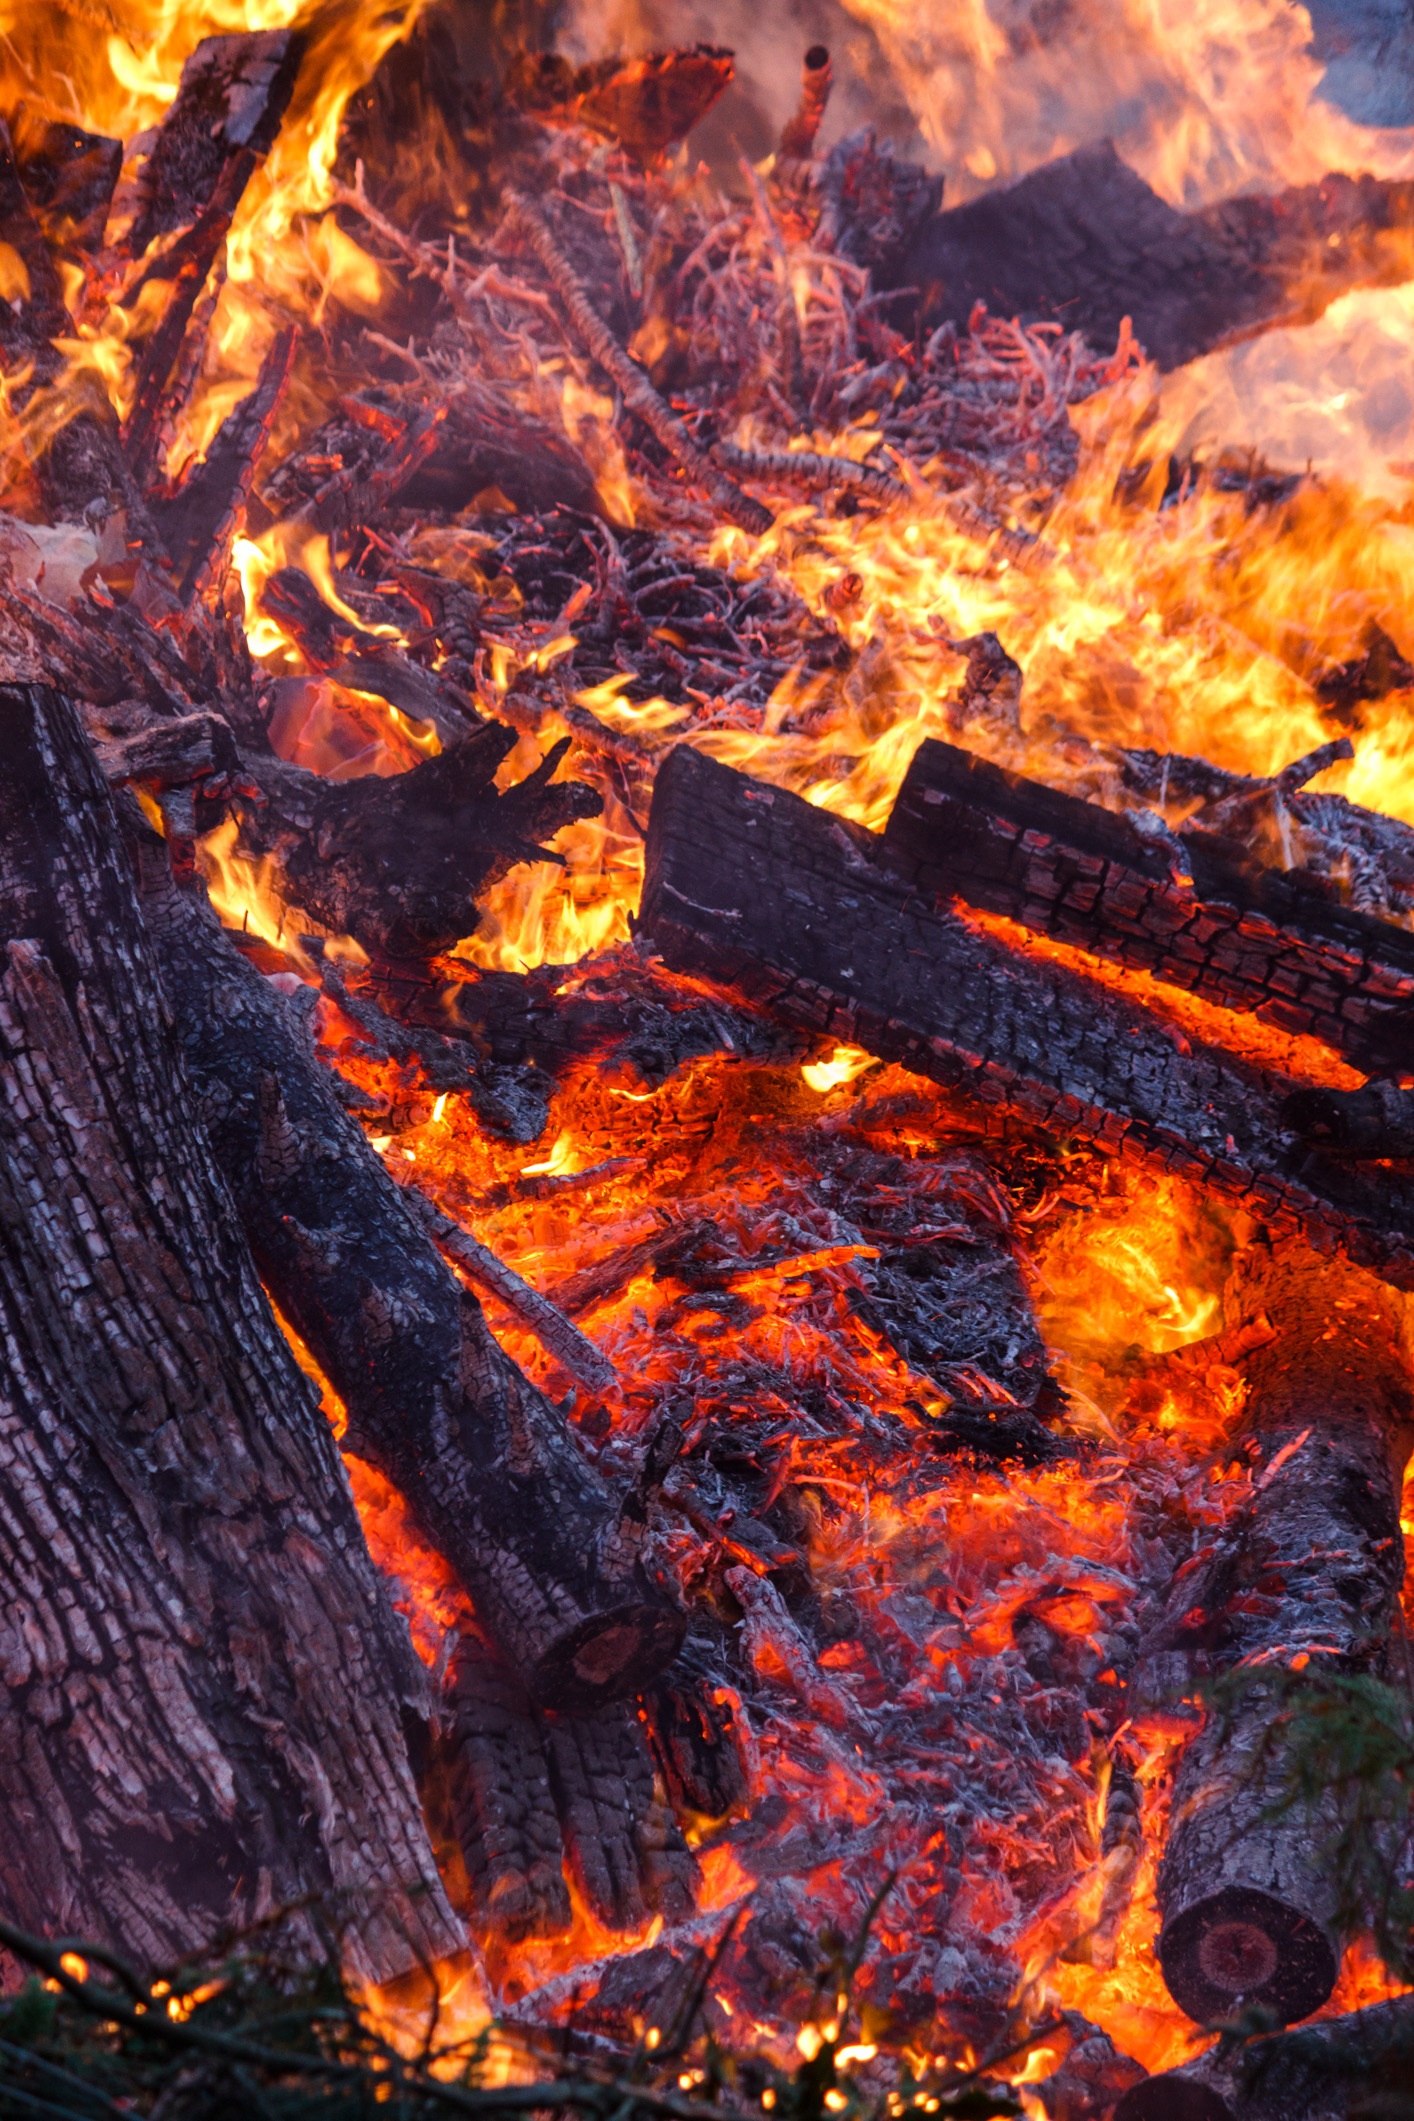
wood, formation, red, flame, fire, yellow, campfire, bonfire, heat, radio, brand, lava, embers, flying sparks, geological phenomenon, easter expensive